Question: Please indicate a possible affordance area of bicycle that can be used for sitting
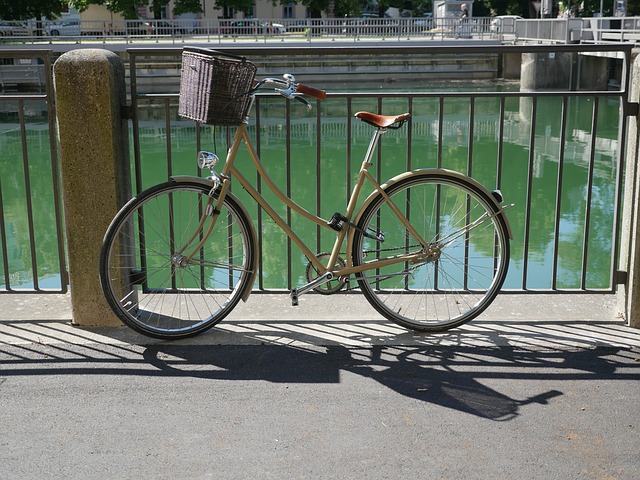
Answer: [355, 107, 413, 137]